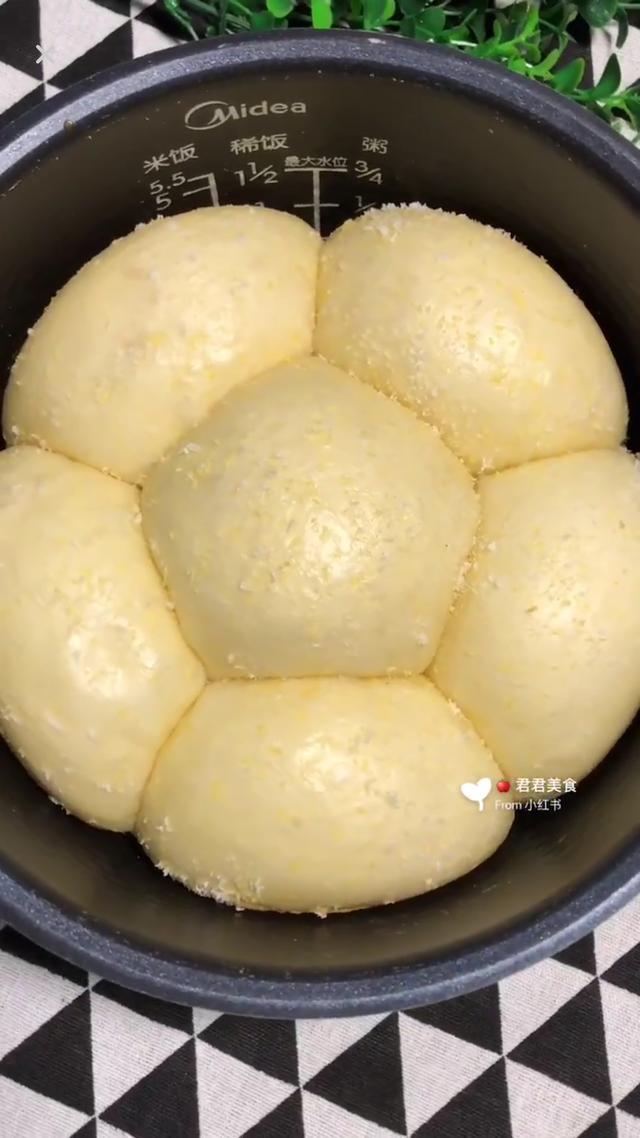
Label: trash